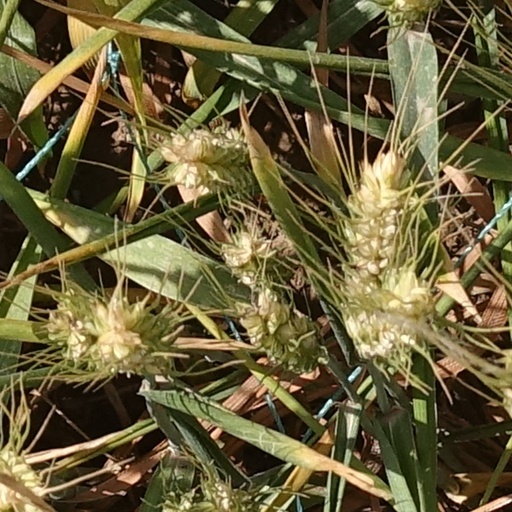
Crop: wheat